Gloucester Eastgate railway station

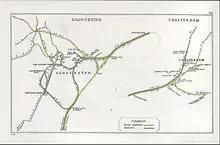
A 1910 Railway Clearing House map of railways in the vicinity of Gloucester Eastgate (shown here as "MID PASS")

In 1896 a new through station was constructed on the Tuffley Loop line on a site that had previously housed the Midland Railway engine shed. The station, originally known simply as "Gloucester", opened on 12 April 1896; it had three through platforms and one bay. It was sharply curved and featured a main entrance building as well as buildings on both platforms. Buildings were of typical Midland Railway design in red brick with terracotta decoration. Extensive cast-iron and glass ridge-and-furrow awnings covered the platforms. There was a direct footbridge connection to the ex-Great Western Railway Gloucester Central station.